Boglárka Megyeri

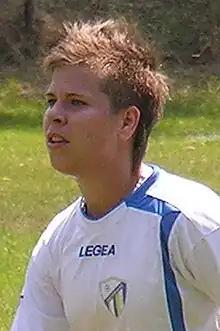

Boglárka Megyeri (born 19 July 1987 in Budapest) is a Hungarian football midfielder currently playing in the Hungarian First Division for Viktória FC-Szombathely. She is a member of the Hungarian national team.